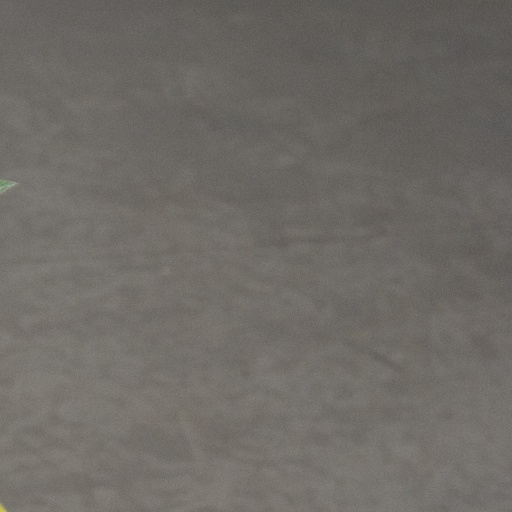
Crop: soybean